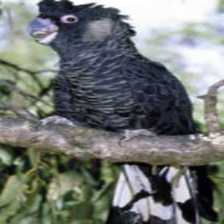
Species: BLACK COCKATO
Scientific name: CALYPTORHYNCHUS LATIROSTRIS
ImageNet parent category: sulphur-crested_cockatoo